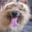
Label: dog